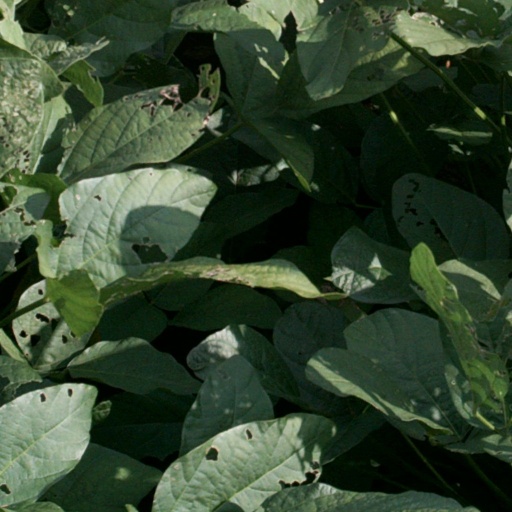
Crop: soybean